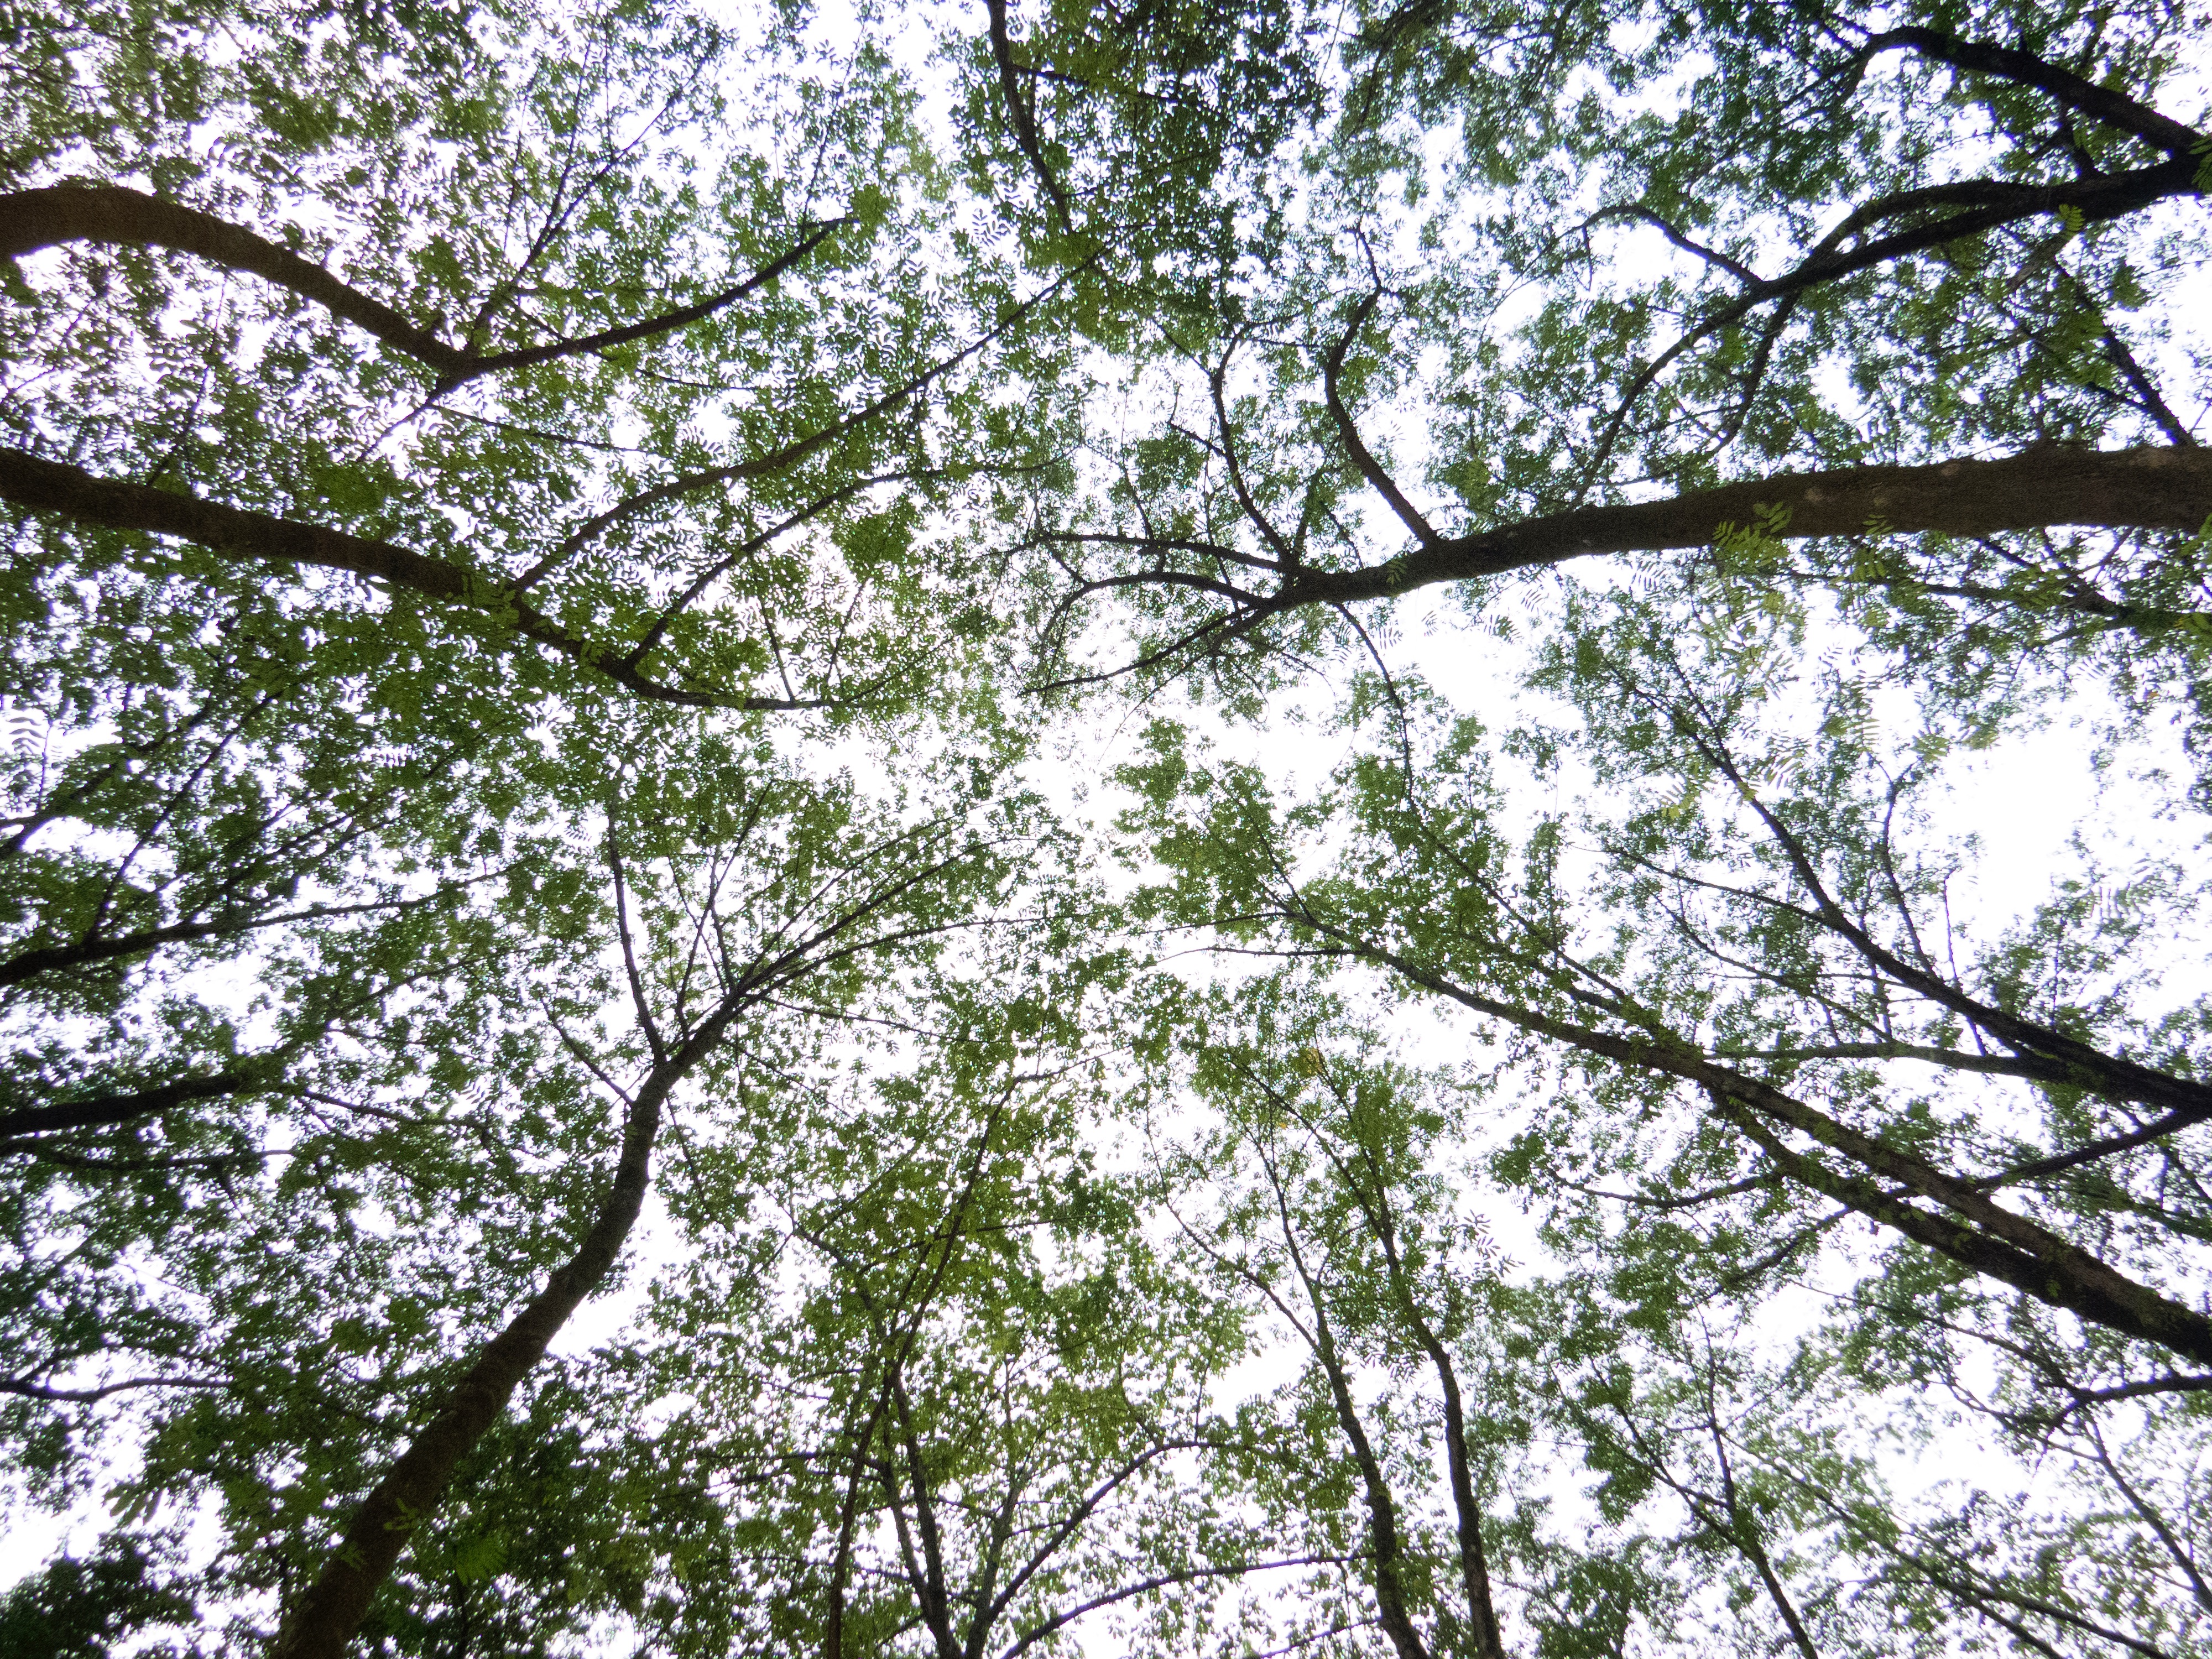
tree, branch, blossom, plant, sunlight, flower, deciduous, flowering plant, woody plant, land plant